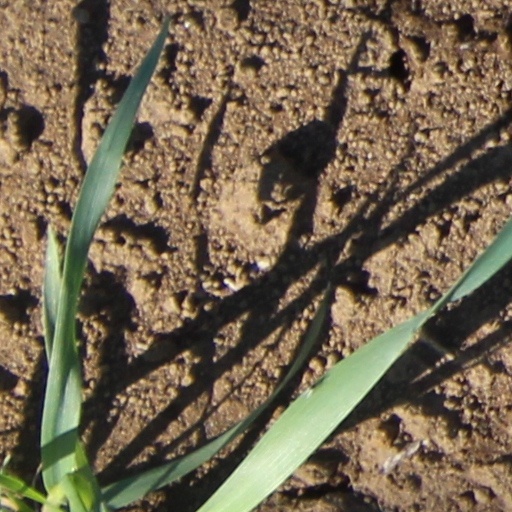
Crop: wheat